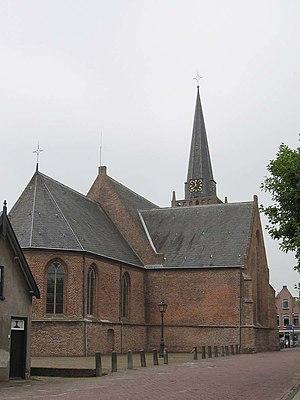
Lexmond est un village qui fait partie de la commune de Vijfheerenlanden dans la province néerlandaise de Hollande-Méridionale. Le village compte environ 2 600 habitants.